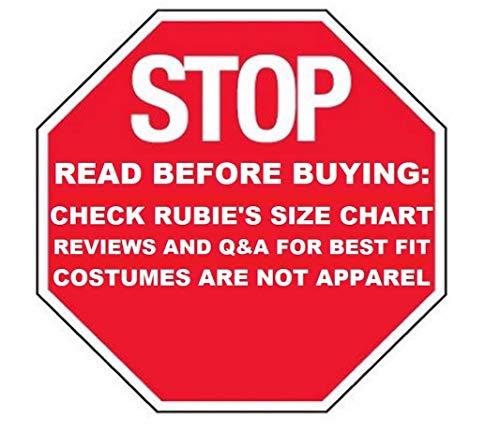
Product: Rubies Bollywood Girl Childs Dancer Costume
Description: Great Condition.
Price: $15.87 - $29.94